Grand Duke Boris Vladimirovich of Russia

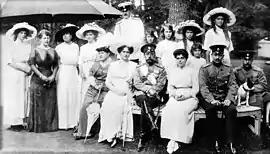
Grand Duke Boris with the Imperial family. From left to right:Grand Duchess Tatiana, Duchess Marie Antoinette of Mecklenburg Schwerin, Grand Duchess Victoria Feodorovna, Grand Duchess Olga, Grand Duke Kirill, Princess Elizabeth of Greece, Princess Olga of Greece, Grand Duchess Anastasia, Grand Duchess Maria. In the foreground : Grand Duchess Maria Pavlovna, Empress Alexandra, Tsar Nicholas II, Grand Duchess Elena, Princess Marina of Greece, Grand Duke Boris, Grand Duke Andrei.

Grand Duke Boris' tour around the world lasted from until . It began in France, when in the autumn 1901, he met with his parents and brother Kirill in Paris. As there was an unexpected delay in the expedition, he spent the holidays with his aunt Grand Duchess Maria Alexandrovna and his cousin Victoria Melita in their winter home in Nice. The long trip began in January 1902 on board the German ship "Bremen", accompanied by a large entourage. He visited Egypt and later India. He was a guest of Maharaja Surjyakanta Acharya Chowdhury of Muktagacha, Mymensingh now in Bangladesh. He was a guest of the Maharaja of Kapurthala in his kingdom near Punjab where he went tiger hunting. His trip continued with stops in Ceylon and French Indochina. He spent eight days in Siam as guest of King Chulalongkorn. After that, he visited Japan, and on his way to the United States, he stopped in Honolulu.